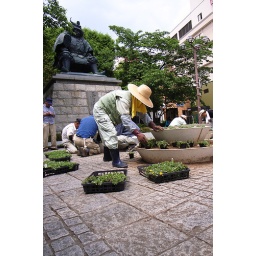
plant the new flowers in front of kofu station